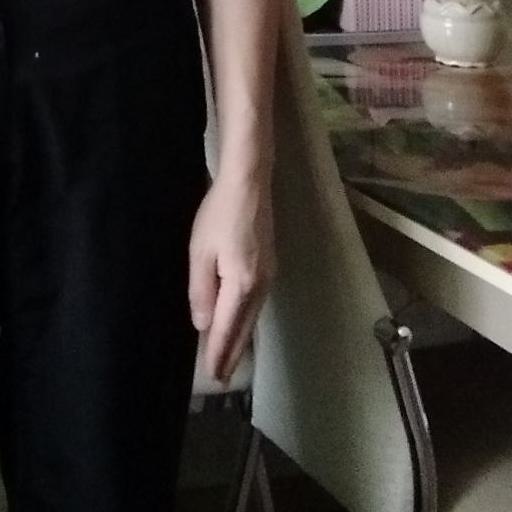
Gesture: no_gesture